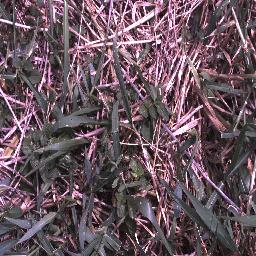
Label: negative